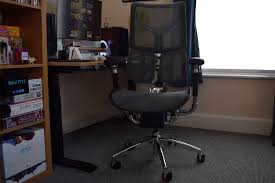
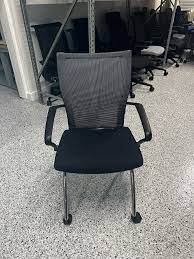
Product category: items_chair
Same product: no